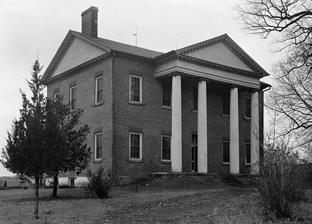
Building: Ingleside (Iron Station, North Carolina)
Country: United States of America
Year built: 1817
Historic house in North Carolina, United States United States historic place Ingleside U.S. National Register of Historic Places Ingleside, HABS Photo, April 1940 Show map of North Carolina Show map of the United States Location S of jct. of NC 73 and SR 1383, near Iron Station, North Carolina Coordinates 35°27′49″N 81°2′39″W / 35.46361°N 81.04417°W / 35.46361; -81.04417 Area 5 acres (2.0 ha) Built c. 1817 ( 1817 ) Architectural style Federal NRHP reference No. 72000967 Added to NRHP April 13, 1972 Ingleside is a historic house located near Iron Station , Lincoln County, North Carolina .  It was built about 1817, and is a two-story, five bay by three bay, Federal -style brick mansion. Its brickwork is laid in Flemish bond . The front facade features a pedimented portico supported by four Ionic order stuccoed brick columns.  It was built by Congressman Daniel Munroe Forney , son of Congressman Peter Forney . It was listed on the National Register of Historic Places in 1972. References